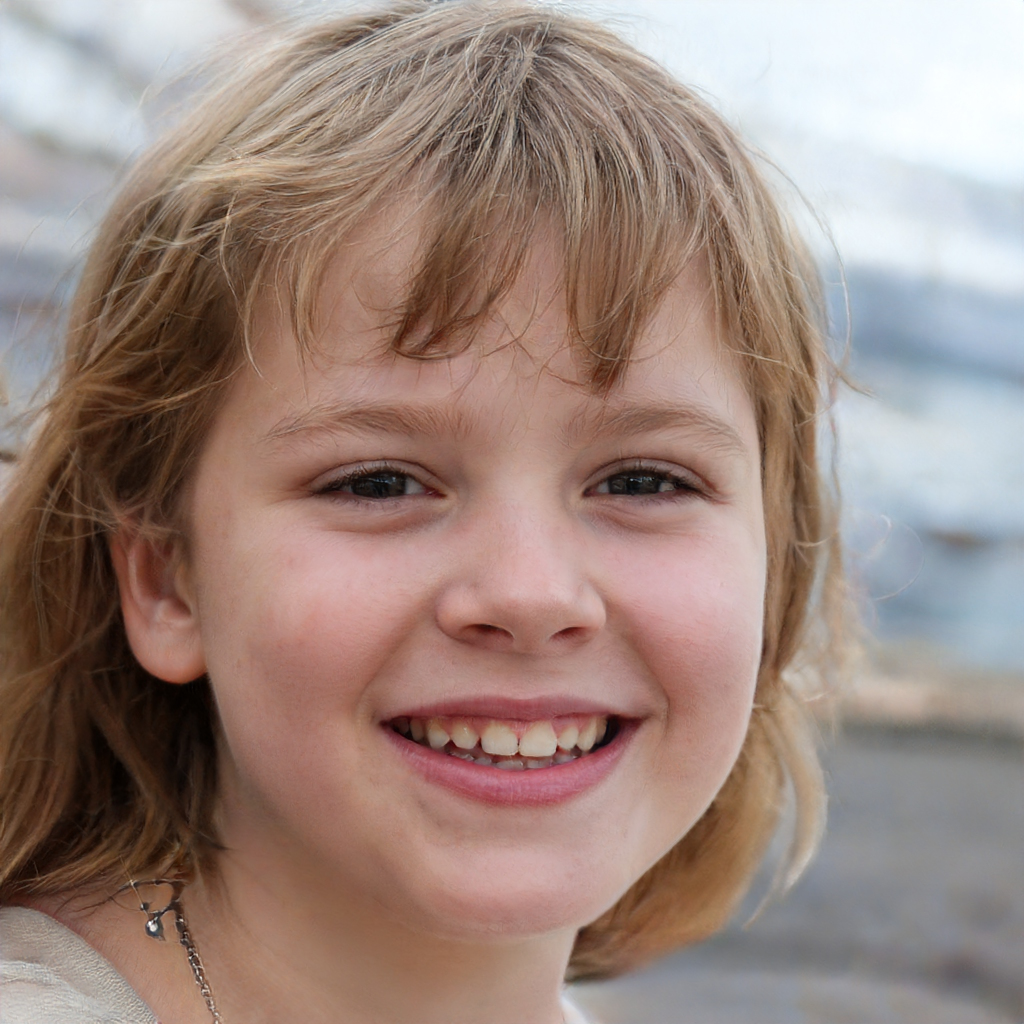
Gender: Female